HMAS Tobruk (L 50)

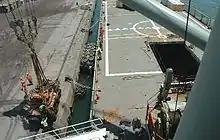
"Tobruk" unloading an ASLAV during her deployment to the Middle East in 2005

In April 2005, HMAS "Tobruk" left Sydney to transport 20 ASLAVs to Kuwait, where they would equip the Australian Army's Al Muthanna Task Group in Iraq. The ASLAVs were embarked at Darwin on 18 April and the ship arrived at Kuwait on 9 May. She returned to Australia via India, arriving back in Sydney on 22 June. "Tobruk" undertook a second voyage to the Middle East in late 2006 to transport the equipment for the Army forces in the Reconstruction Task Force in Afghanistan and arrived home via the Philippines in April 2007.